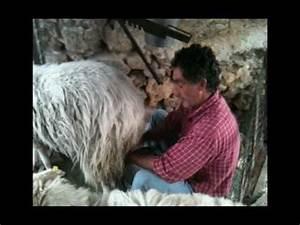
sheep